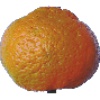
Label: mandarine